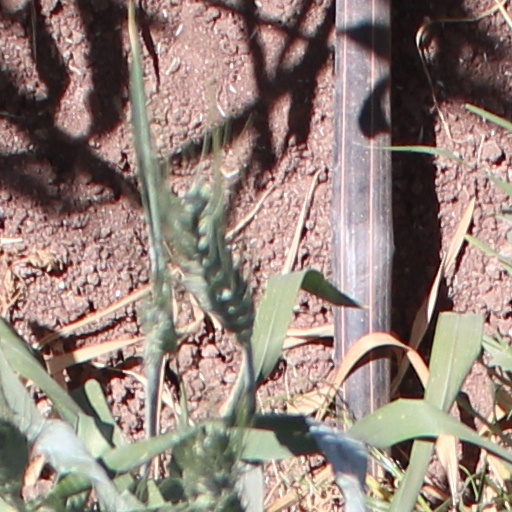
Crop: wheat